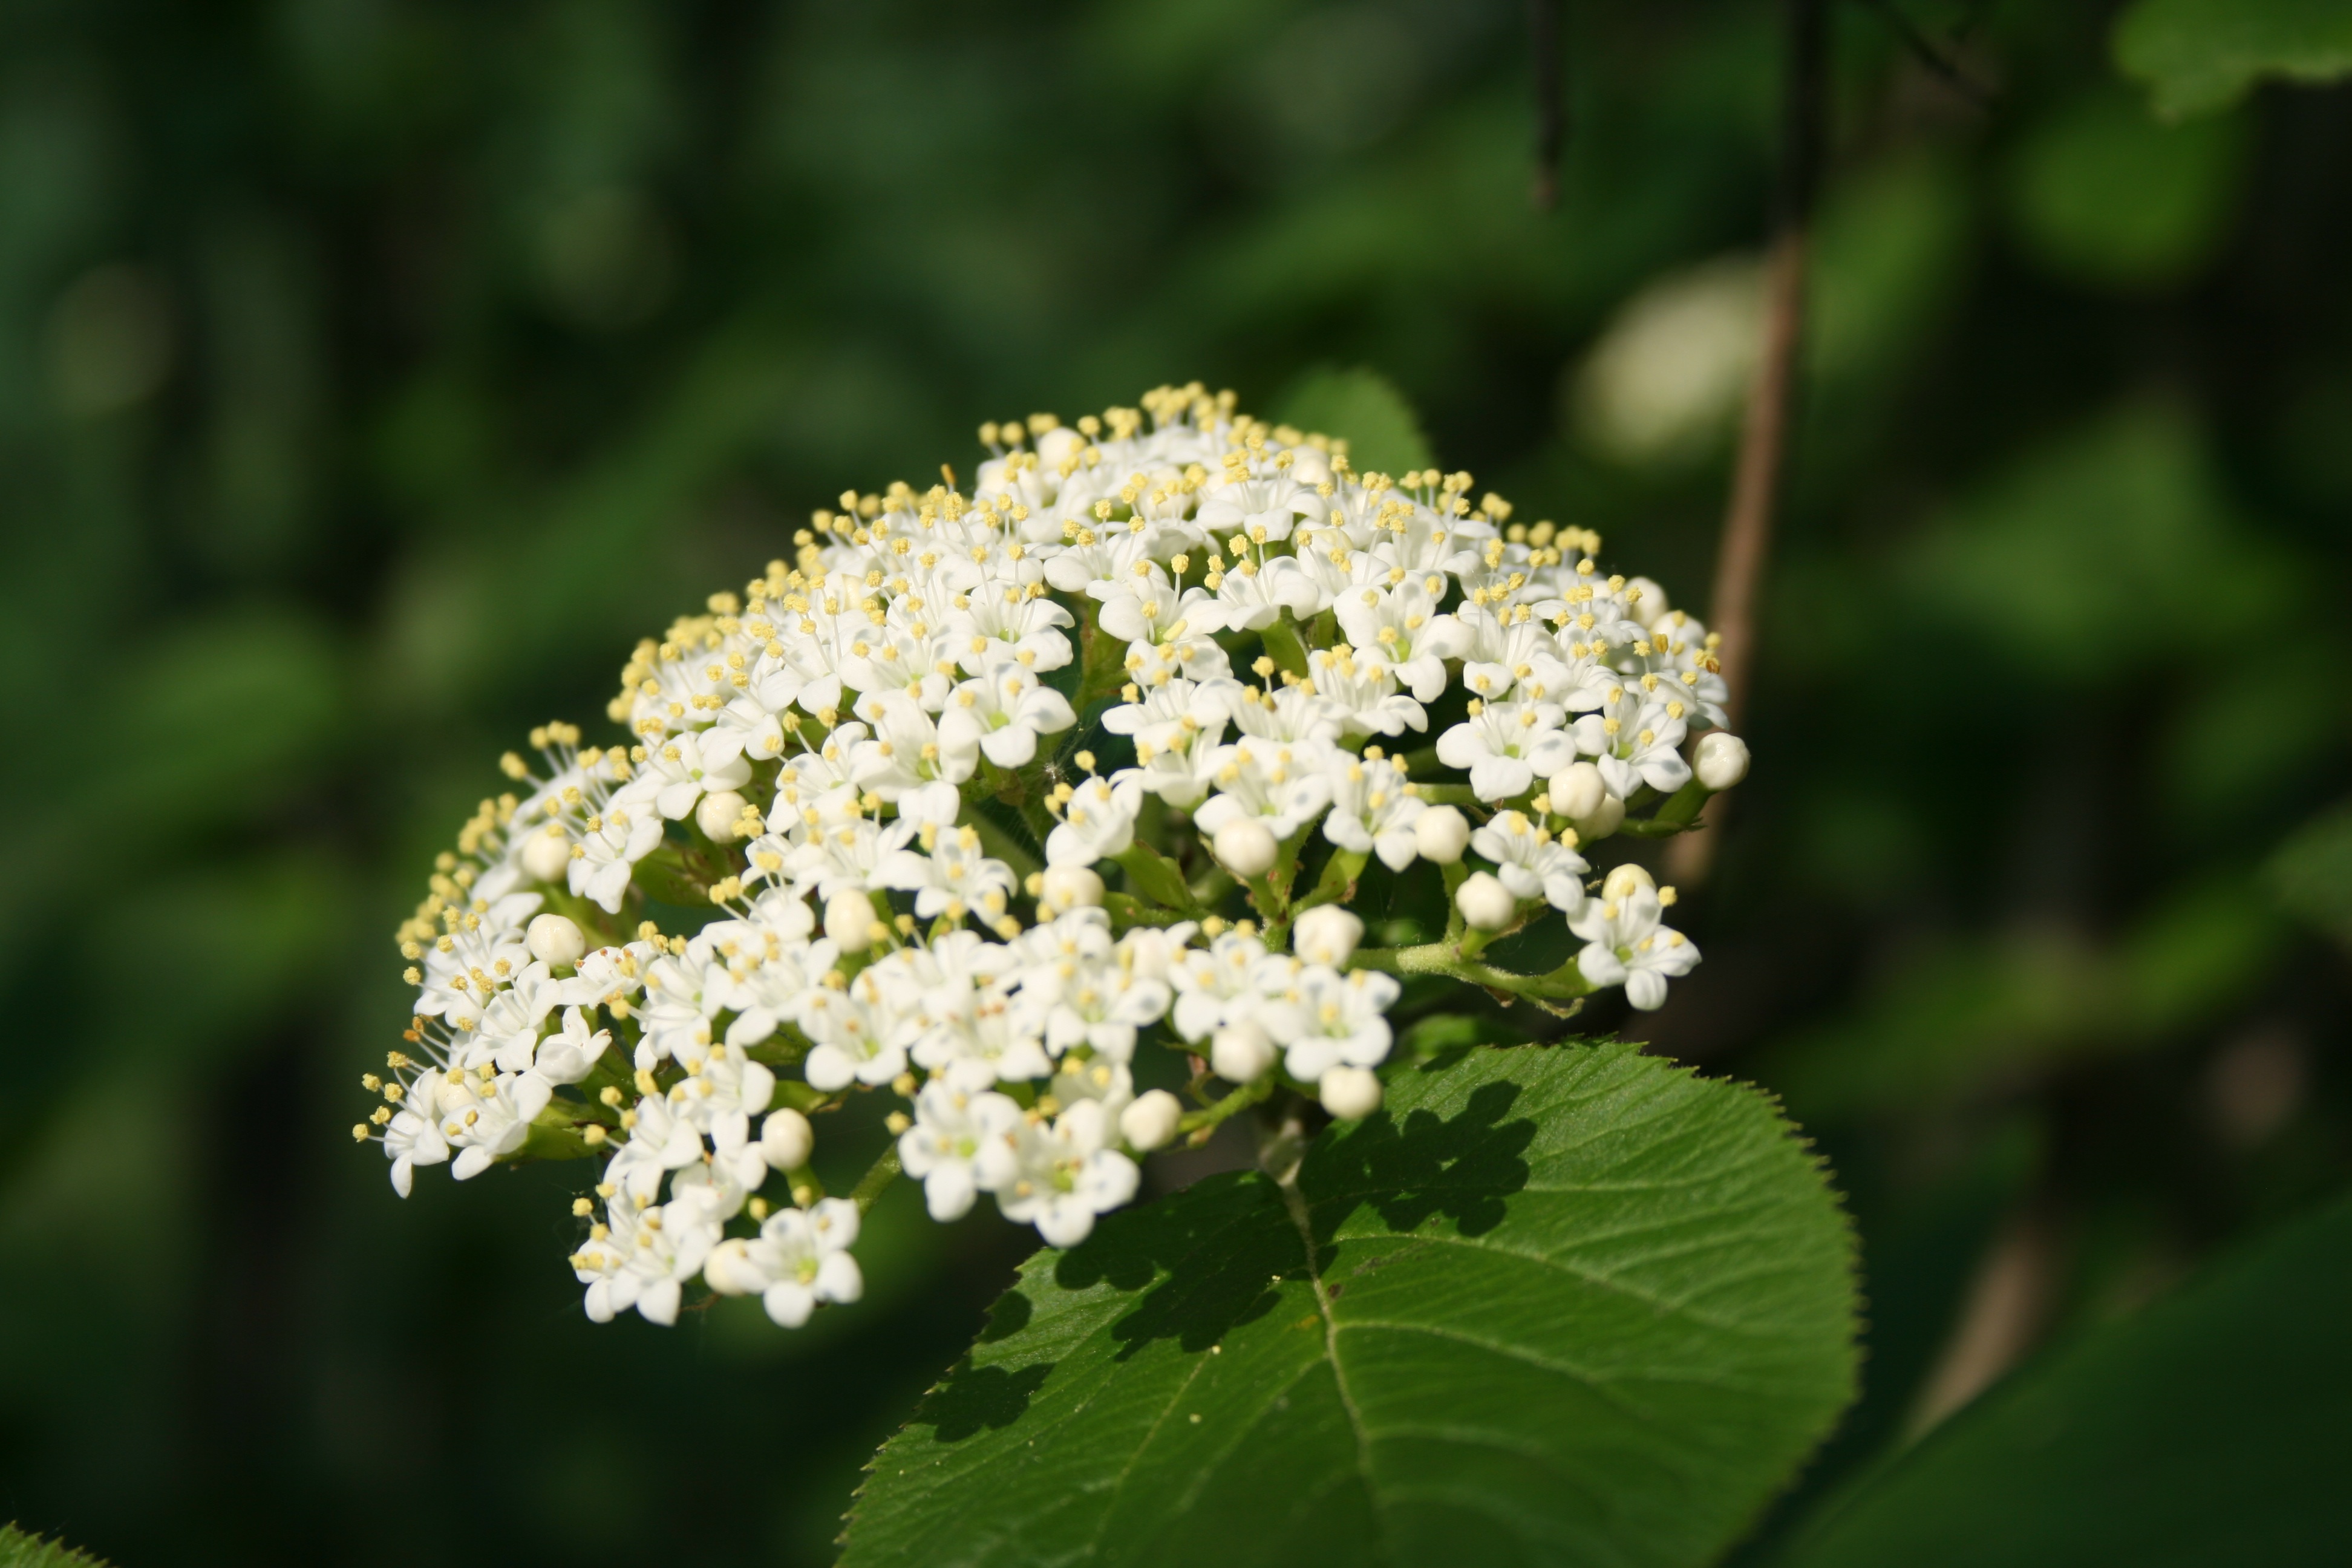
nature, branch, blossom, plant, white, leaf, flower, bloom, bush, pollen, spring, green, botany, yellow, close, flora, hydrangea, wildflower, shrub, pistil, viburnum, yarrow, macro photography, flowering plant, bee pollen, elderberry flower, land plant, moschatel family, risen